Marcus Pollard

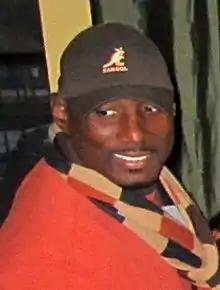
Pollard in 2012

Marcus LaJuan Pollard (born February 8, 1972) is an American former professional football tight end who is currently the director of player engagement and youth football for the Jacksonville Jaguars. He played 14 seasons in the National Football League (NFL) with four teams, the Indianapolis Colts, Detroit Lions, Seattle Seahawks, and Atlanta Falcons. Pollard was also an off-season member of the New England Patriots.